Luxury goods

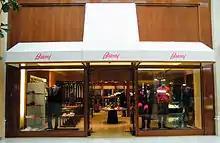
Most clothing in the world is sold in finished condition in standardized sizes. Luxury stores such as this one produce bespoke clothing—clothing specifically designed for the person buying them.

Since the development of mass-market "luxury" brands in the 1800s. Extraordinary places will be the factor of development that can be achieved by enabling the conversion of items from the mass-market to the luxury market.